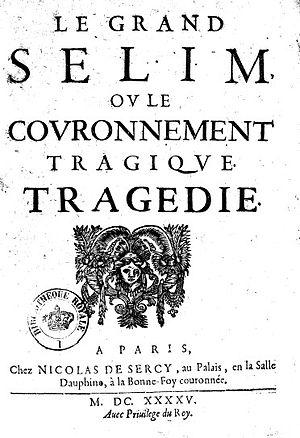
Page de titre de Le Grand Selim, ou le couronnement tragique. (Paris, 1645), in-4°. (Paris BNF).
Roland Le Vayer, sieur de Boutigny, est un homme de lettres et juriste français actif dans la seconde moitié du XVIIᵉ siècle.